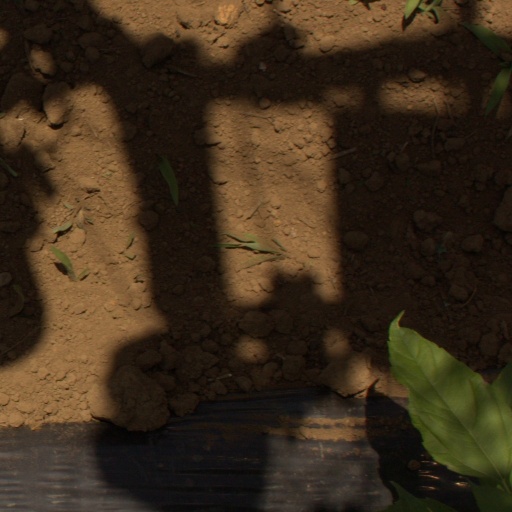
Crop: Jerusalem artichoke